The Private Secretary (1931 Italian film)

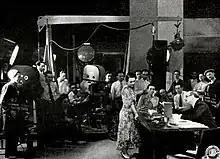

The Private Secretary is a 1931 Italian "white-telephones" musical film directed by Goffredo Alessandrini and starring Elsa Merlini, Nino Besozzi and Sergio Tofano. It was the Italian-language version of the German film "Die Privatsekretärin".